Yonkers, New York

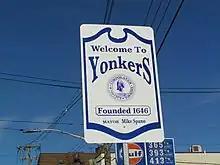
Welcome sign on northbound Riverdale Avenue at the Bronx line (2013)

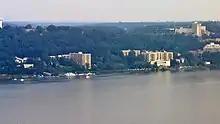
The Yonkers waterfront, including high-rise apartments along the Hudson River in the city's northwest

Yonkers was originally a small farming town which produced peaches, apples, potatoes, oats, wheat, and other agricultural goods to be shipped to New York City along the Hudson River. Water power created manufacturing jobs. Elisha Otis invented a safety elevator in 1853, and the Otis Elevator Company opened the world's first elevator factory on the Hudson near present-day Vark Street. The company moved to larger quarters during the 1880s, which later became the Yonkers Public Library. The Woman's Institute of Yonkers, established in 1880 as the Free Circulating Library for Self-Supporting Women, is the city' s oldest social service agency.